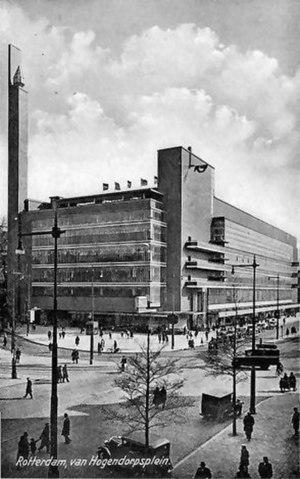
La Churchillplein est une place de Rotterdam aux Pays-Bas.